Battle of Stralsund (1809)

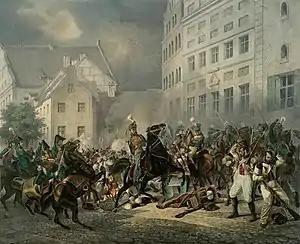
"Schill's death at Stralsund", Friedrich Hohe

The Battle of Stralsund took place on 31 May 1809 during the Dano-Swedish War of 1808–1809 and Franco-Swedish War, both part of the larger Napoleonic Wars. It was fought between Prussian "freikorps" under Ferdinand von Schill and French, Dutch and Dano-Norwegian troops in Stralsund. In a "vicious street battle", Schill's army was defeated and he was killed in action.